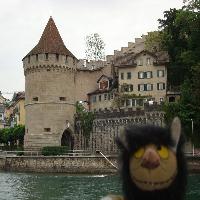
Weather: cloudy or overcast